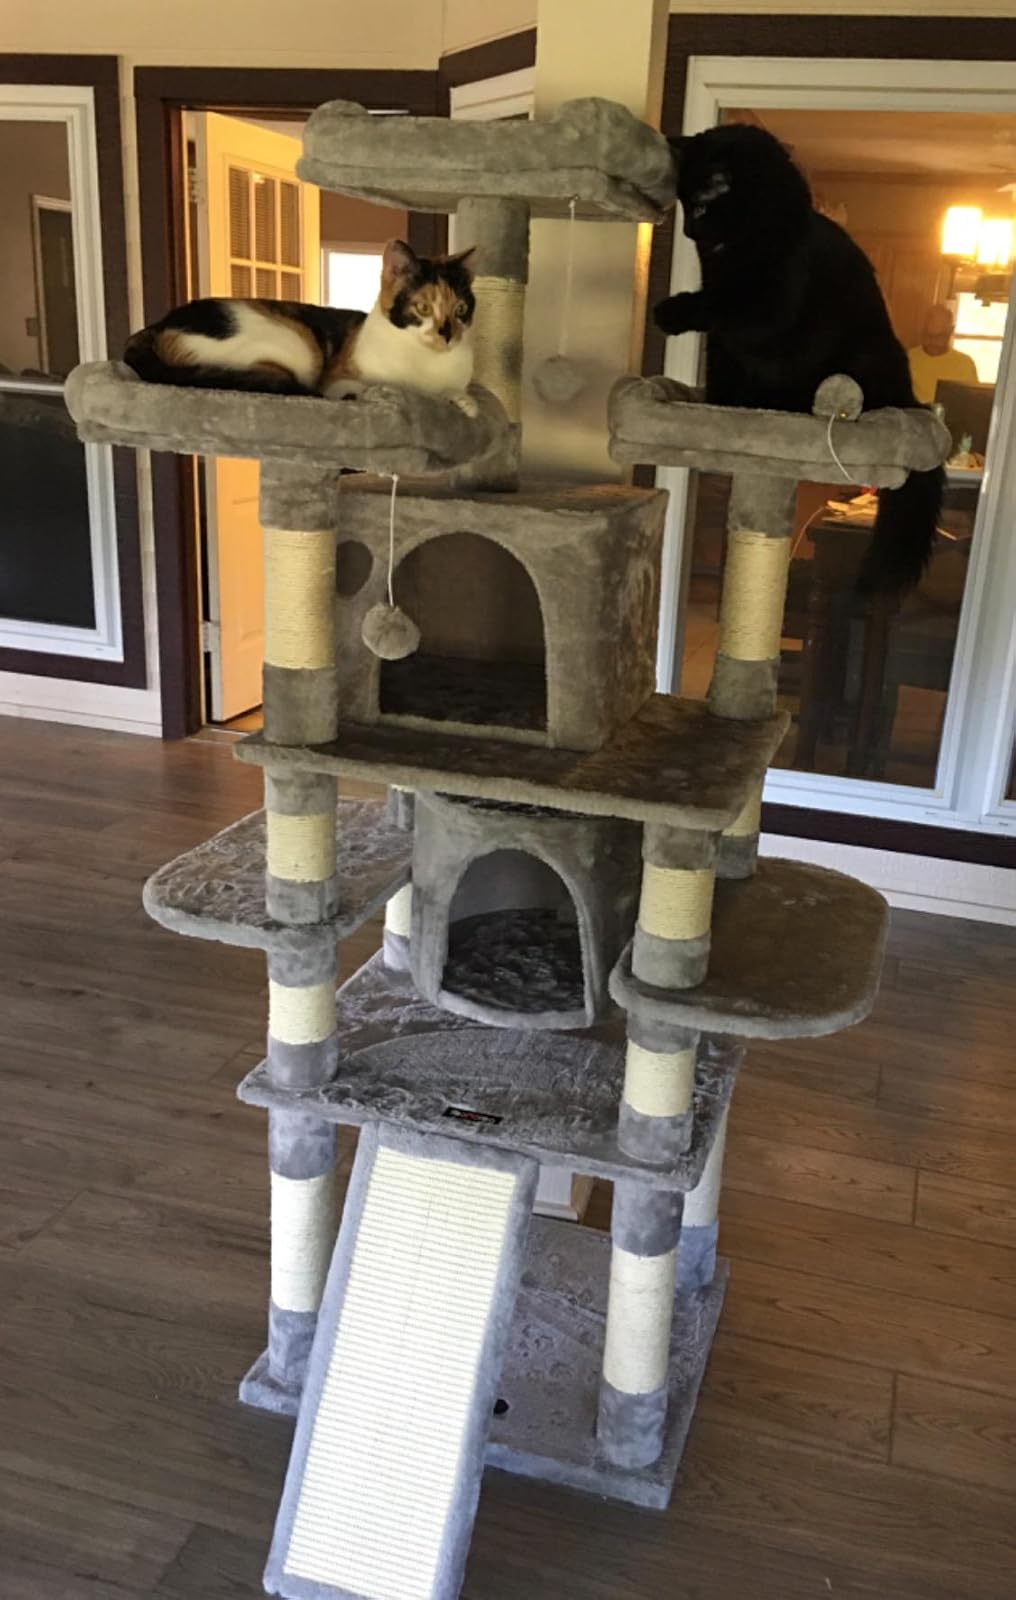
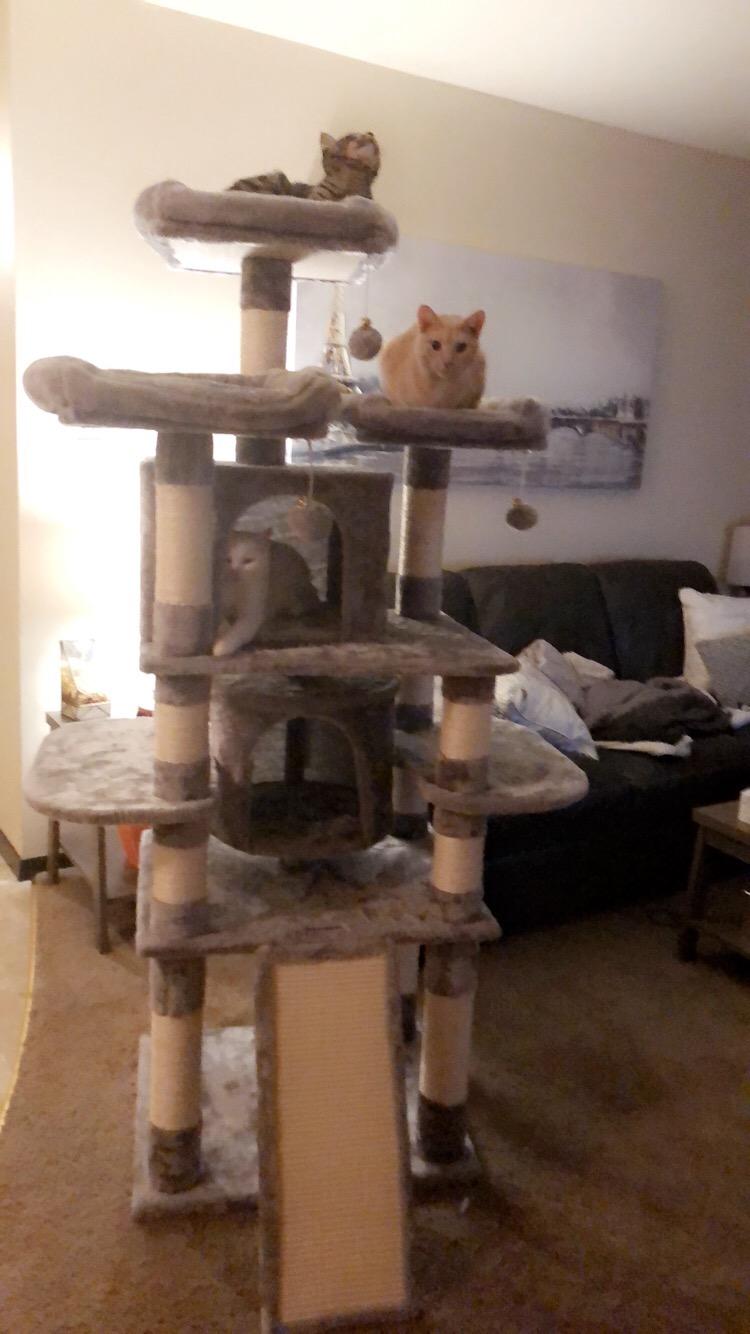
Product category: items_cat tree
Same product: yes